Australian Capital Territory Softball Association

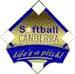
ACT Softball logo

The Australian Capital Territory Softball Association is a regional sports body in Australia. It was founded in 1959 as the Federal Districts Women's Softball Association, a group under the New South Wales Softball Association until it became an independent state body in 1961.